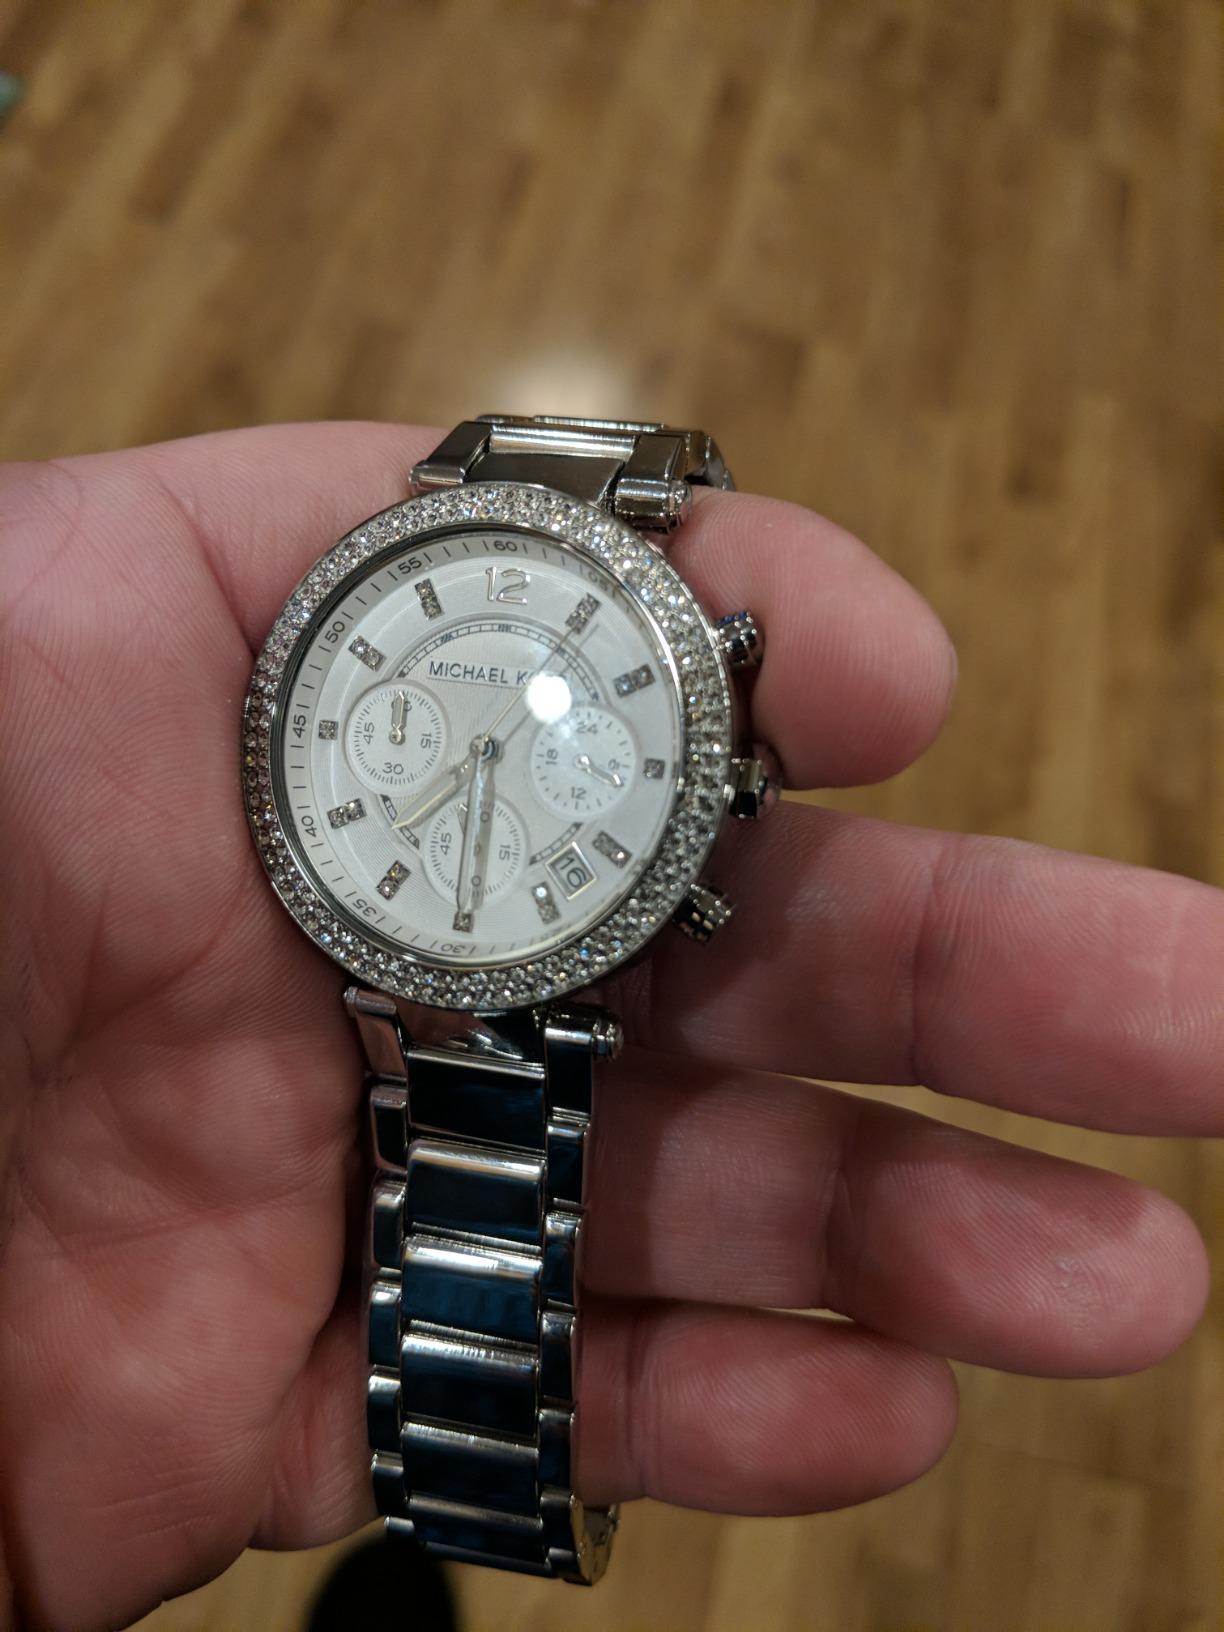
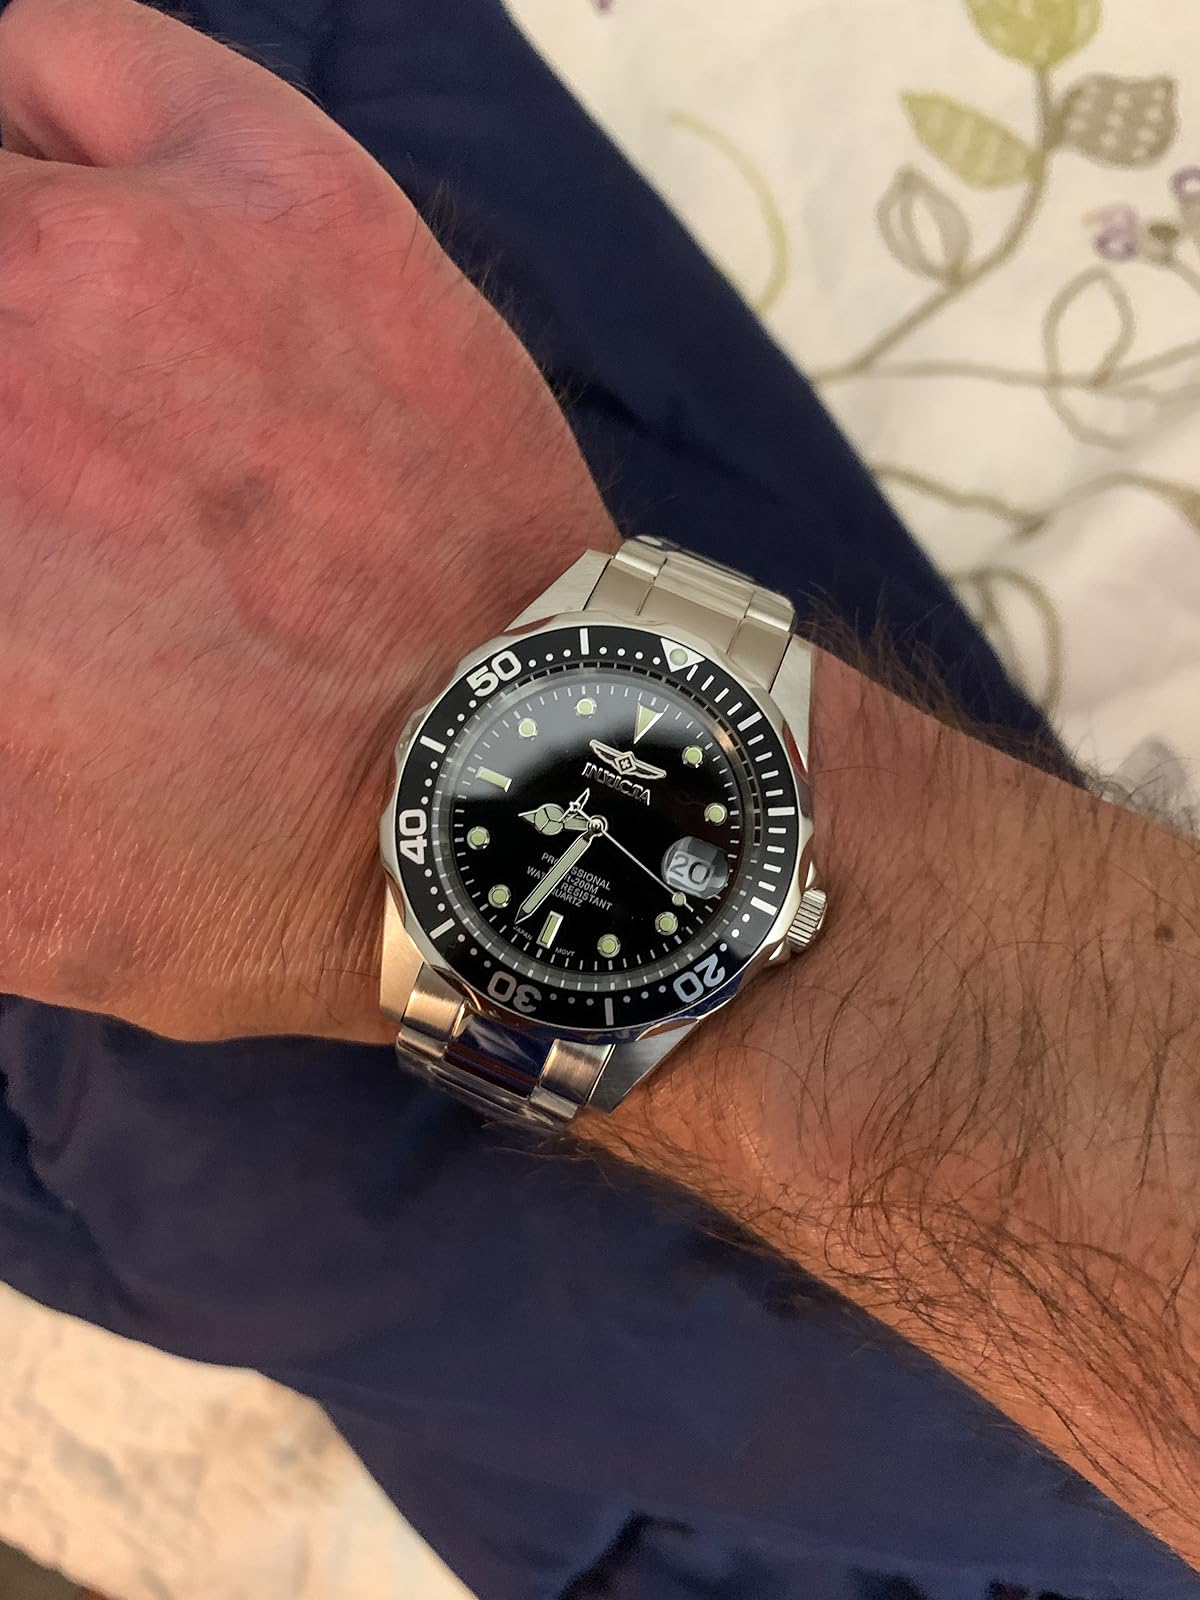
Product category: accessories_watch
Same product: no